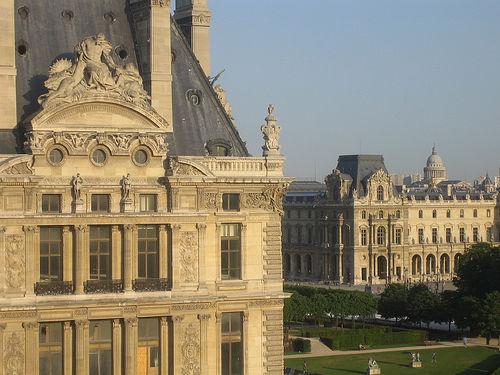
Weather: sun or clear